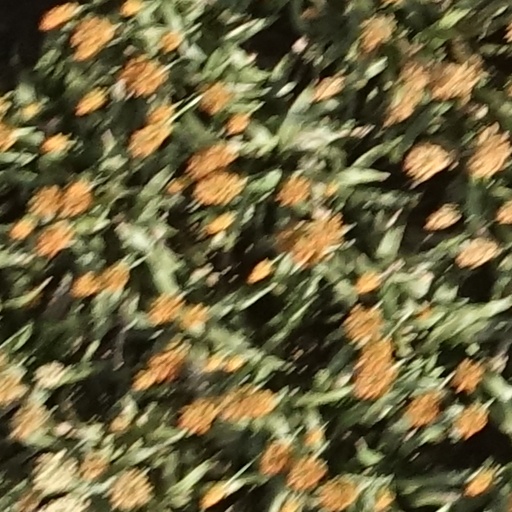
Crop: sorghum